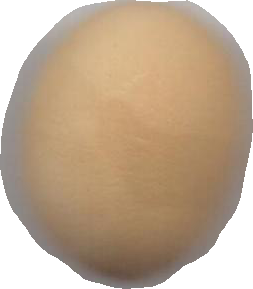
Variety: Grobogan